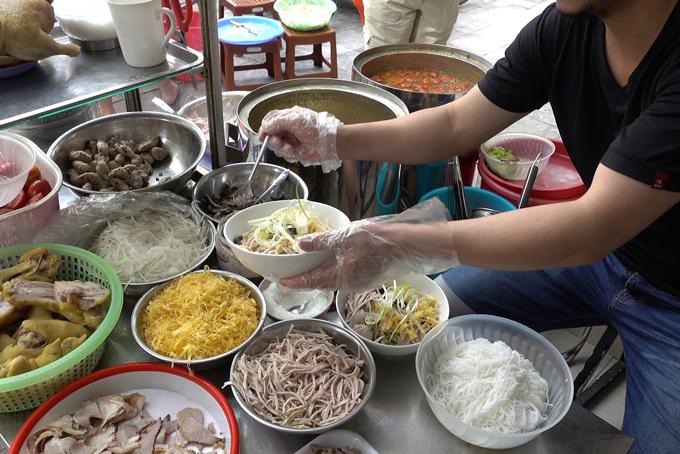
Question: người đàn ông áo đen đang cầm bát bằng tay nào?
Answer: người đàn ông đang cầm bát bằng tay trái